Revolution in the Kingdom of Poland (1905–1907)

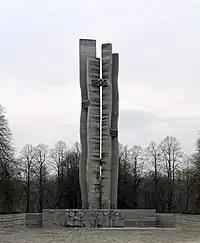
Łódź monument to the 1905 insurrection

On 28 January, the PPS and the Social Democracy of the Kingdom of Poland and Lithuania called for a general strike. Over 400,000 workers became involved in strikes all over Poland that lasted for four weeks. That was only a prelude to an even larger series of strikes that rocked Poland over next year. In 1905 to 1906, close to 7,000 strikes and other work stoppages occurred, involving 1.3 million Poles. Protesters demanded improved conditions for workers and more political freedom for the Poles. By February, students at Polish universities had joined the demonstrations to protest Russification and demand the right to study in the Polish language. They were joined by high school pupils and even some from the elementary schools. The Russian government gave in and agreed to some concessions towards the Polish nationalist movement by removing some restrictions on the use of Polish in the classrooms, many, particularly the workers, were still dissatisfied. In some places in Poland, the school strikes lasted for nearly three years. Major demonstrations occurred on May 1 (Labour Day), and about 30 people were shot during a demonstration in Warsaw. Later that month, public order disintegrated in Warsaw for a time during a spontaneous campaign against both the criminal elements and the Russian collaborators.